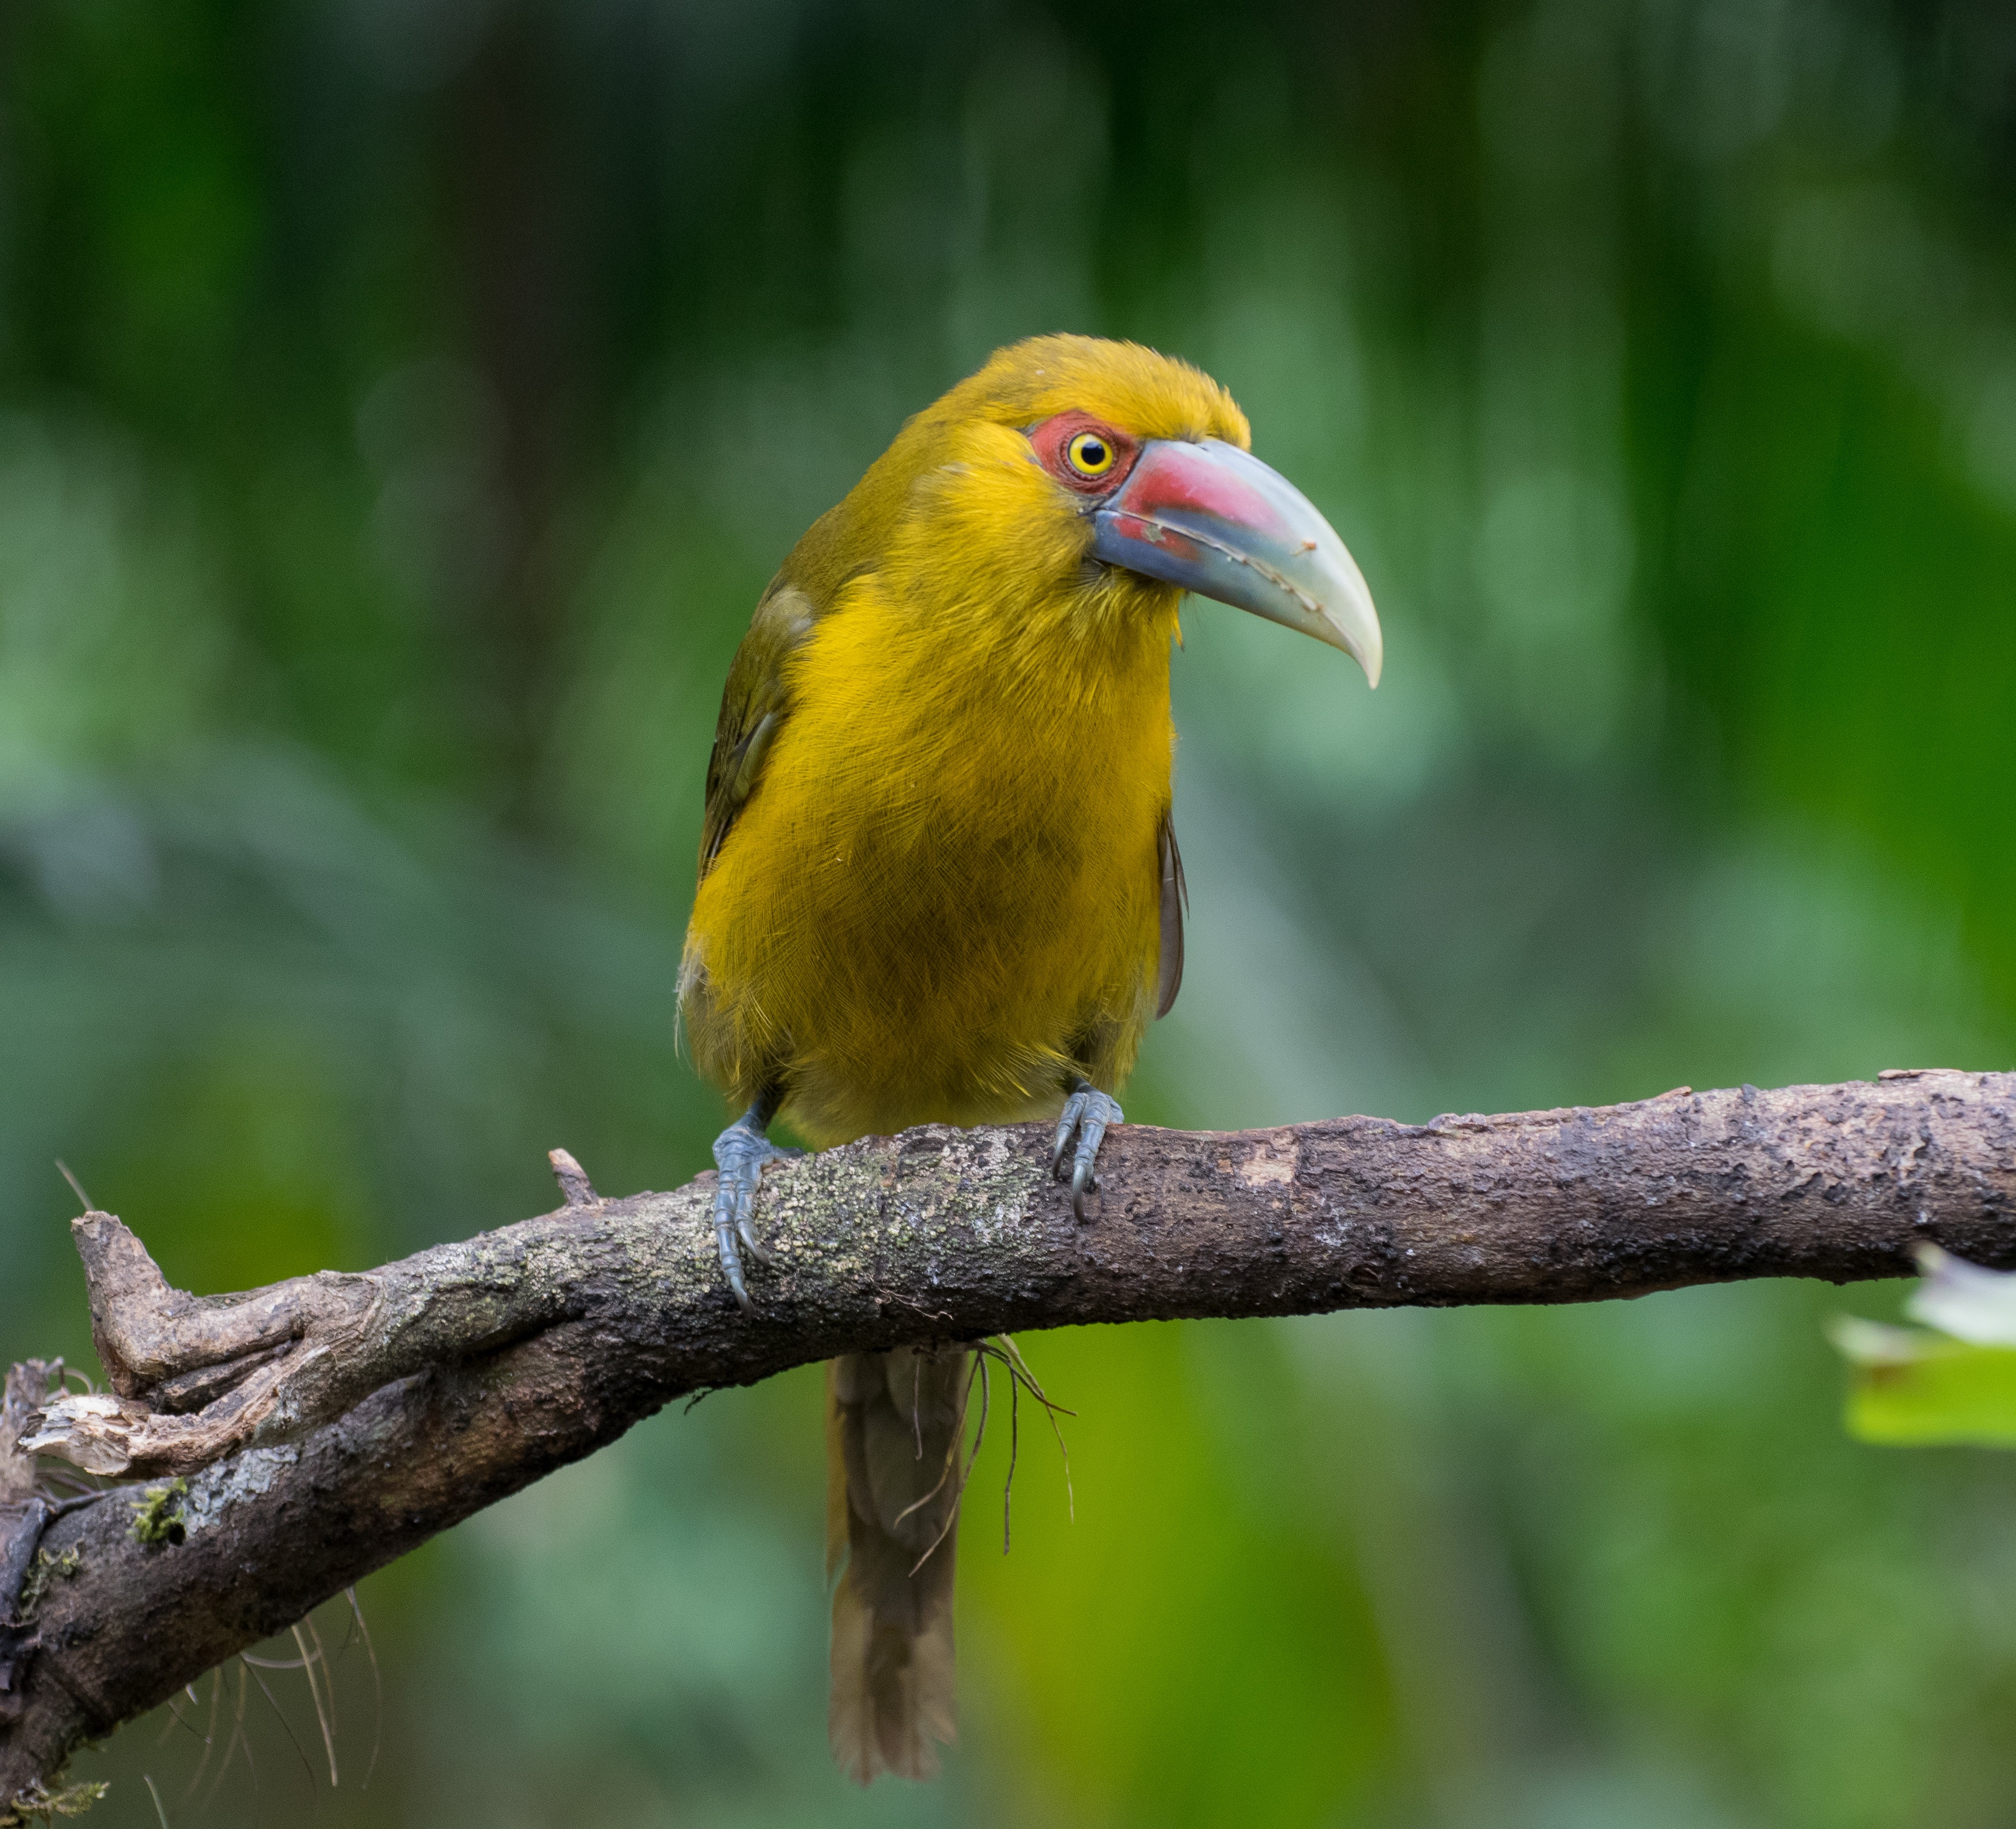
bird, vertebrate, beak, parrot, adaptation, perching bird